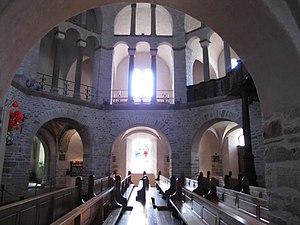
Alsace, Haut-Rhin, Ottmarsheim, Église abbatiale d'Ottmarsheim (PA00085580, IA00096033).